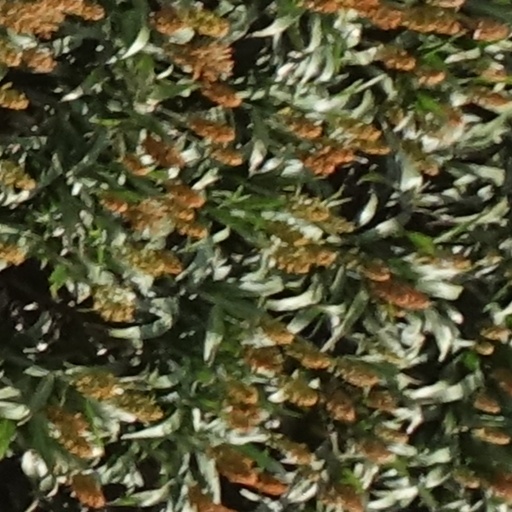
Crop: sorghum